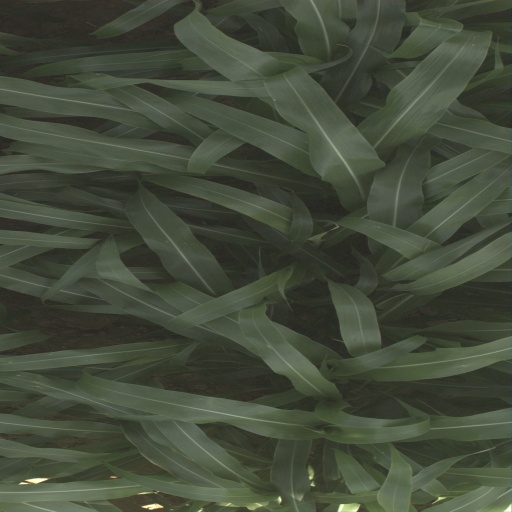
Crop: sorghum